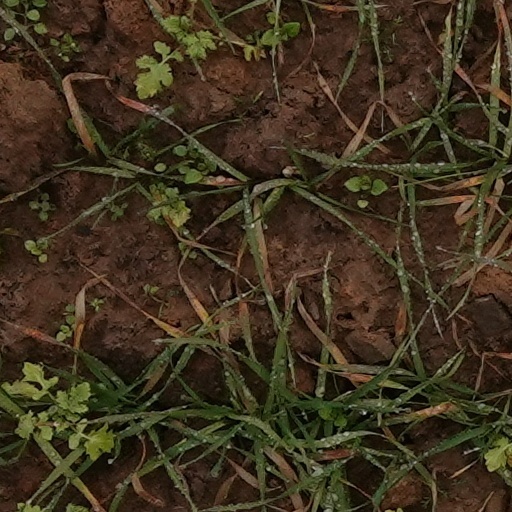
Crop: wheat